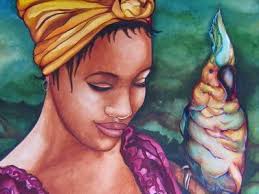
Nataal bii ab xale bu jigéen la ab janq nu koy woowe njegemaar boo xoolee dafa lamsal ay gëtam daldi musóoroo musóor gu mboq ci jë bi cati karaw yi nga xam ne moo ne ci jë bi cat-cataan yi di feeñ ci nataal bi.